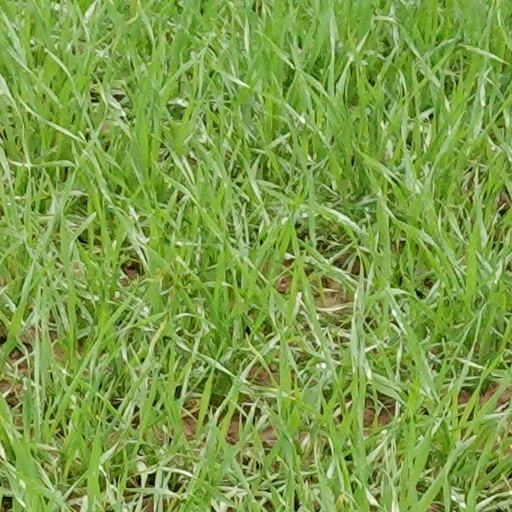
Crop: wheat